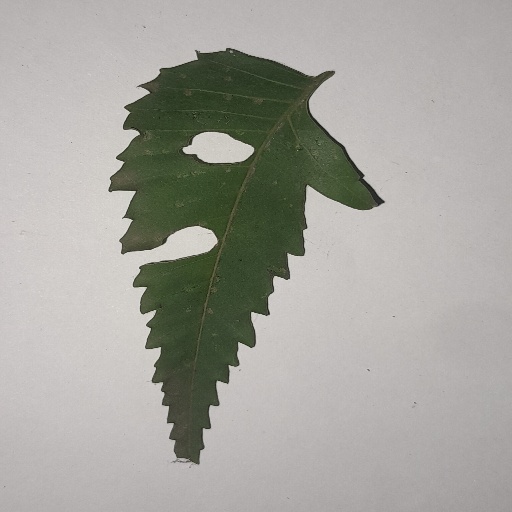
Species: Neem
Leaf condition: Shot Hole Leaf